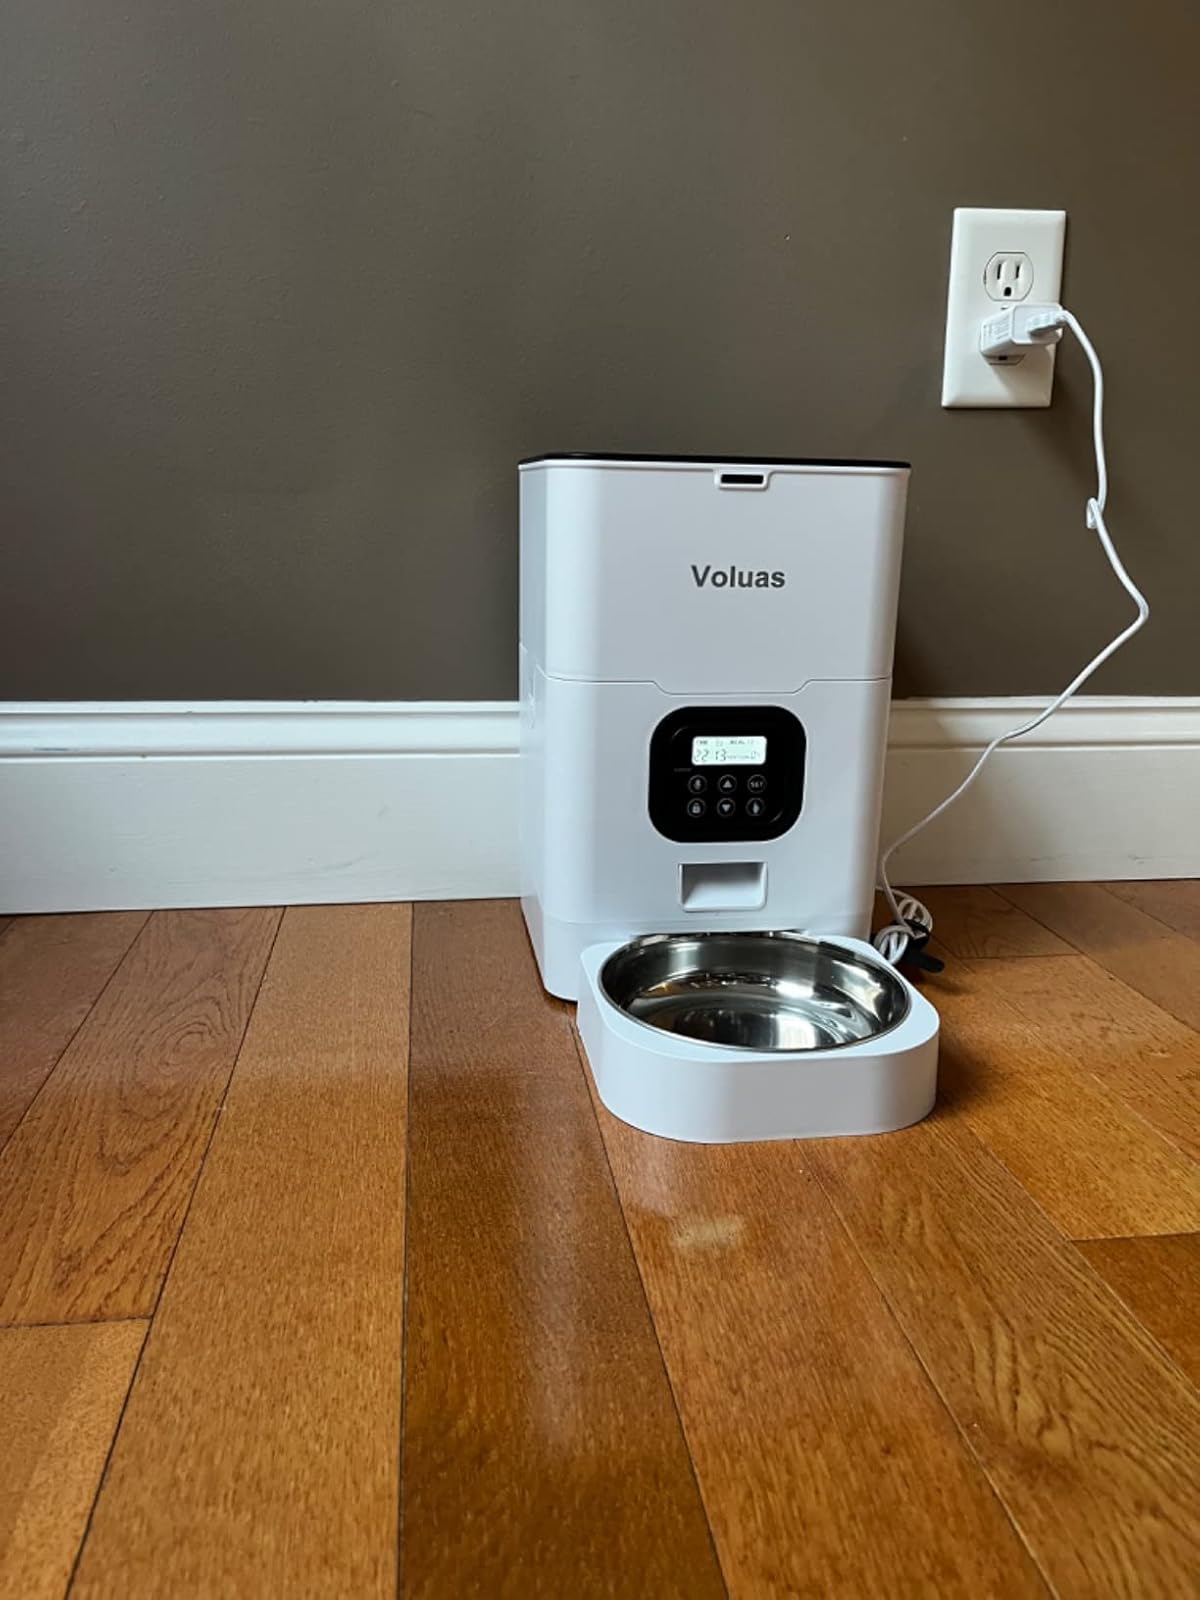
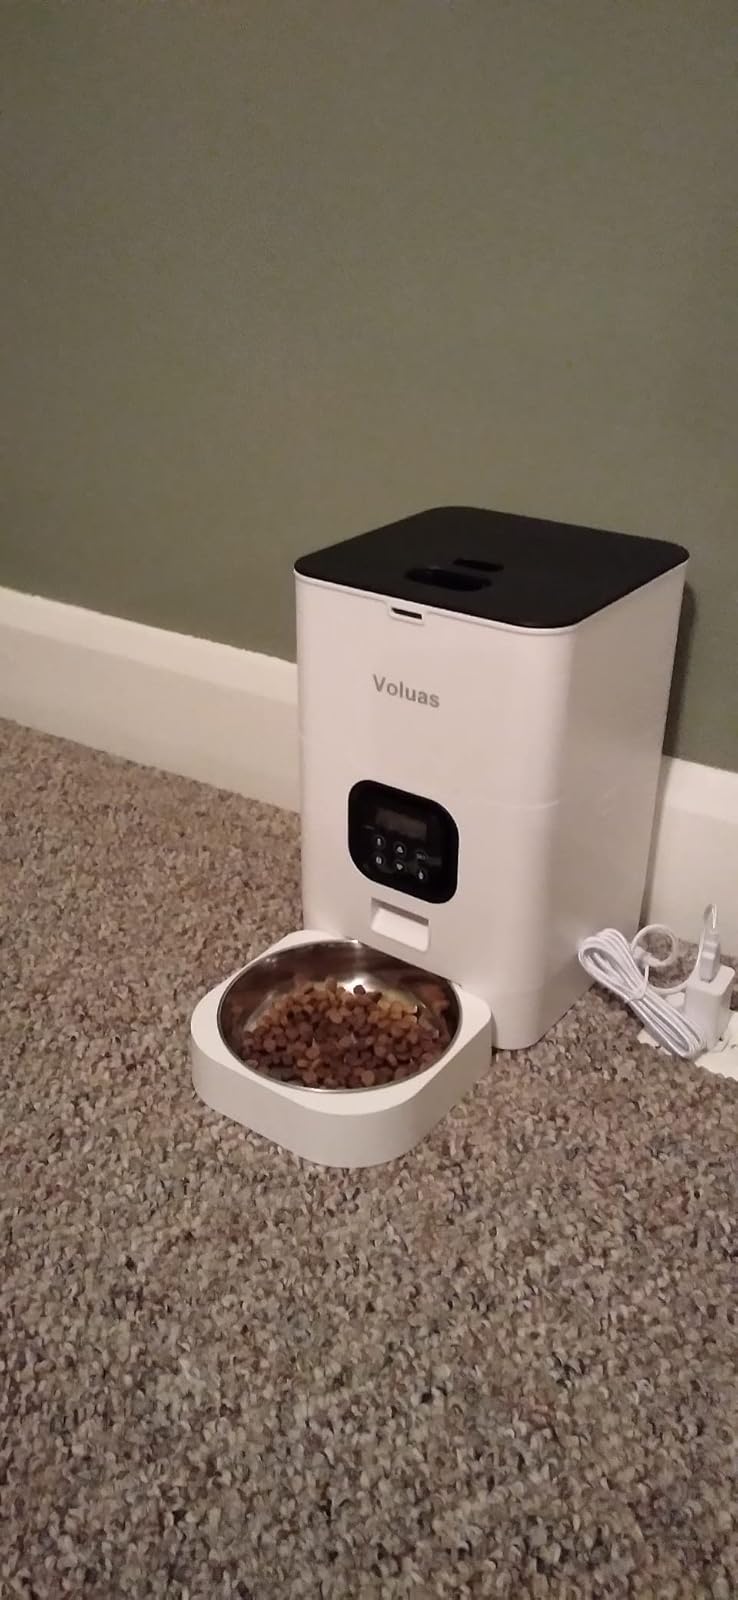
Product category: items_feeder
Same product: yes